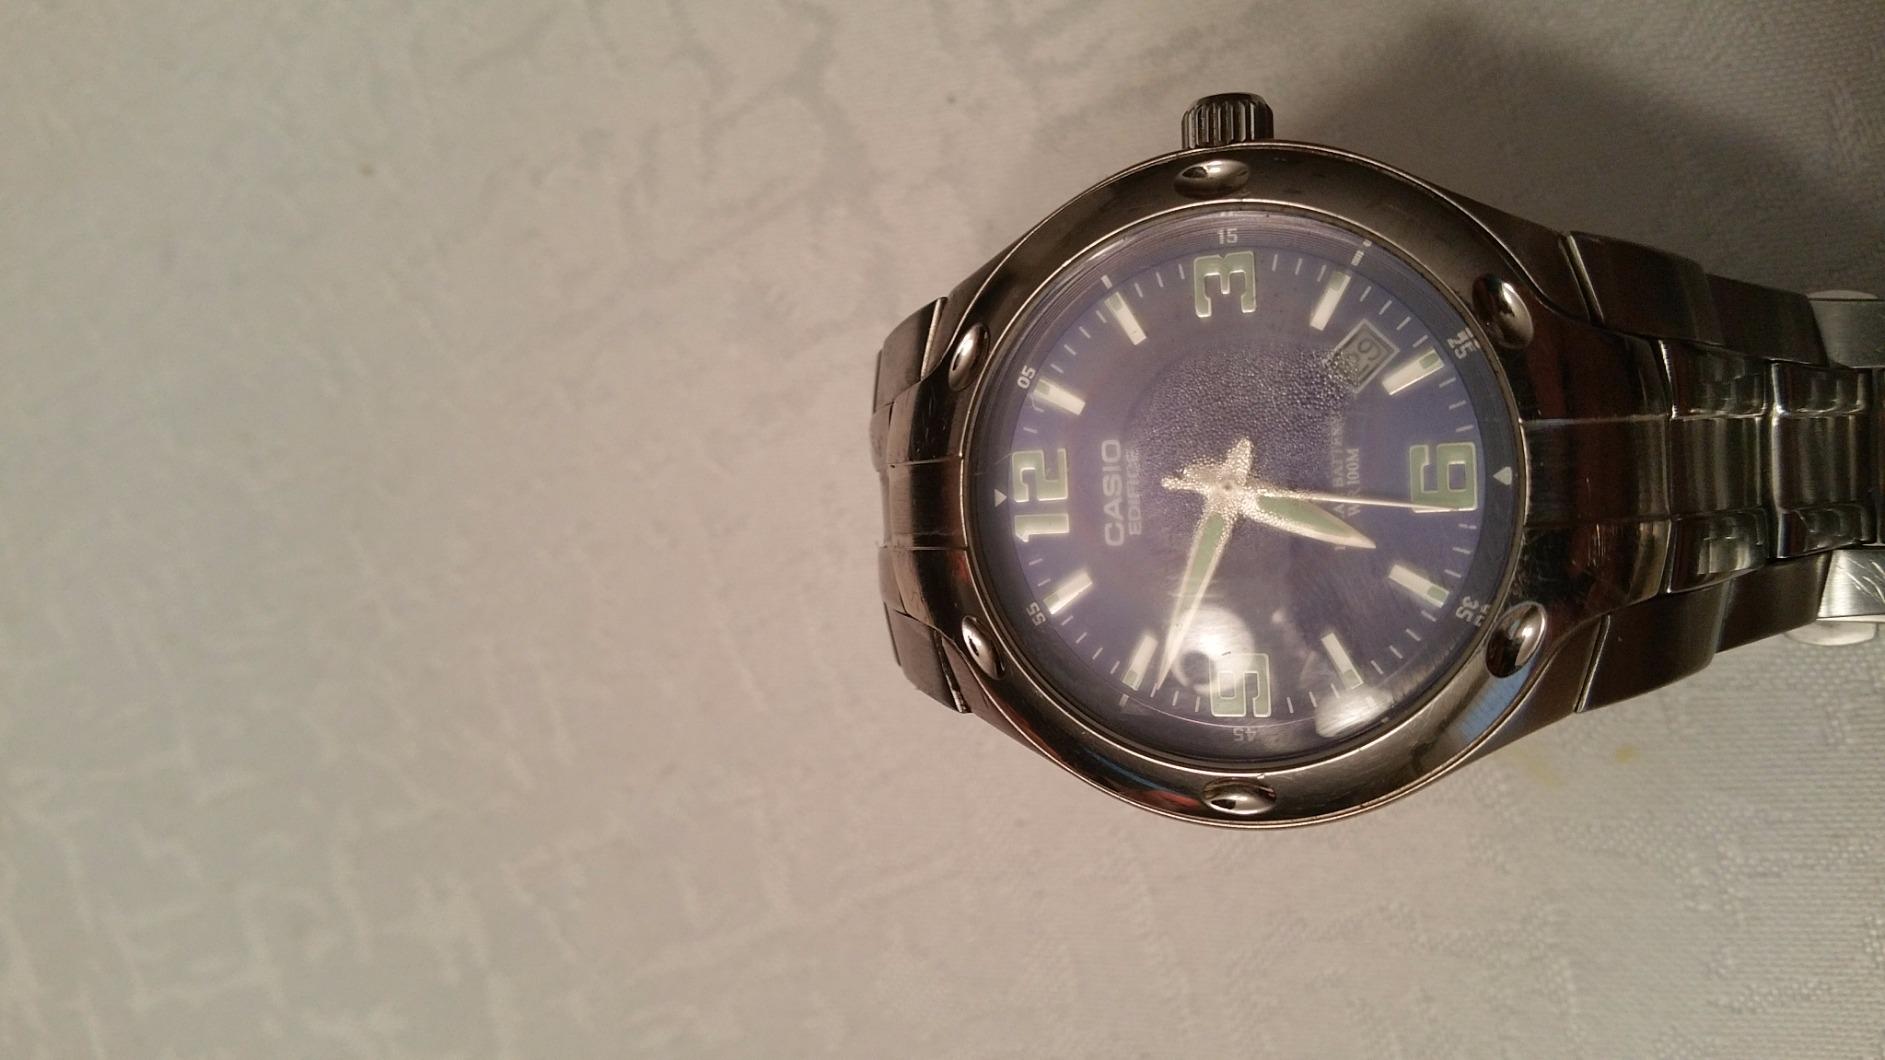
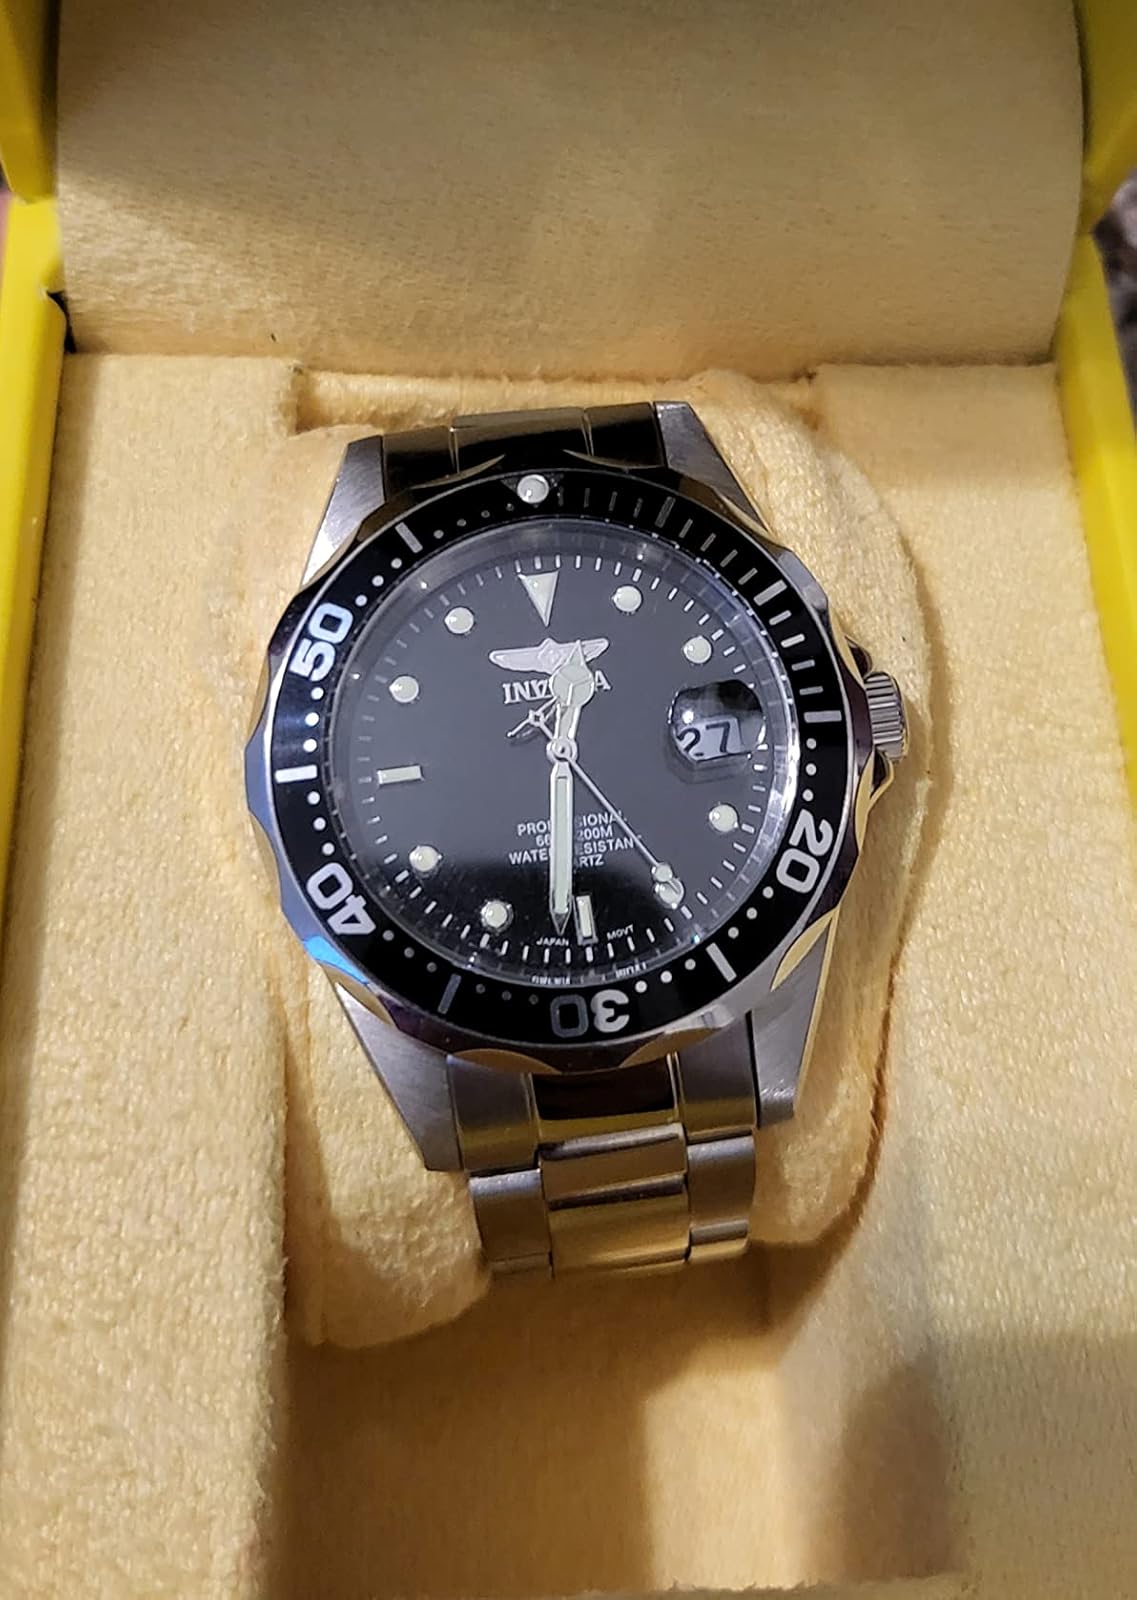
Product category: accessories_watch
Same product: no